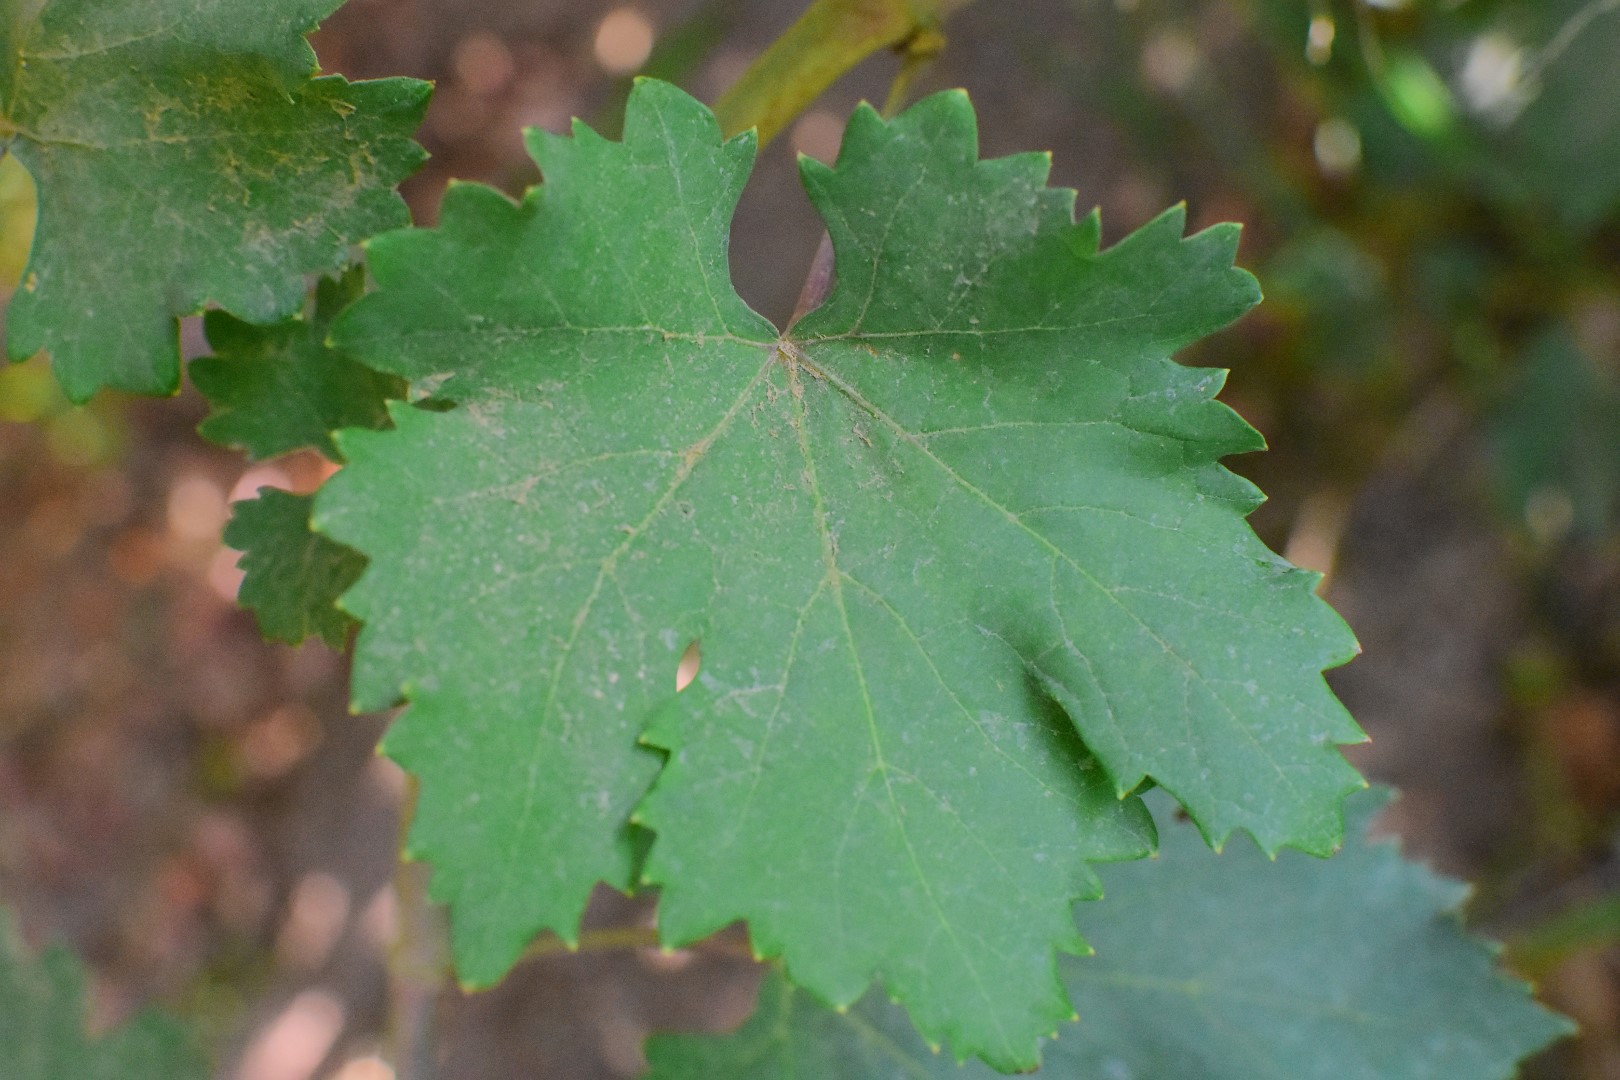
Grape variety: Deas Al-Annz